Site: brandenburg
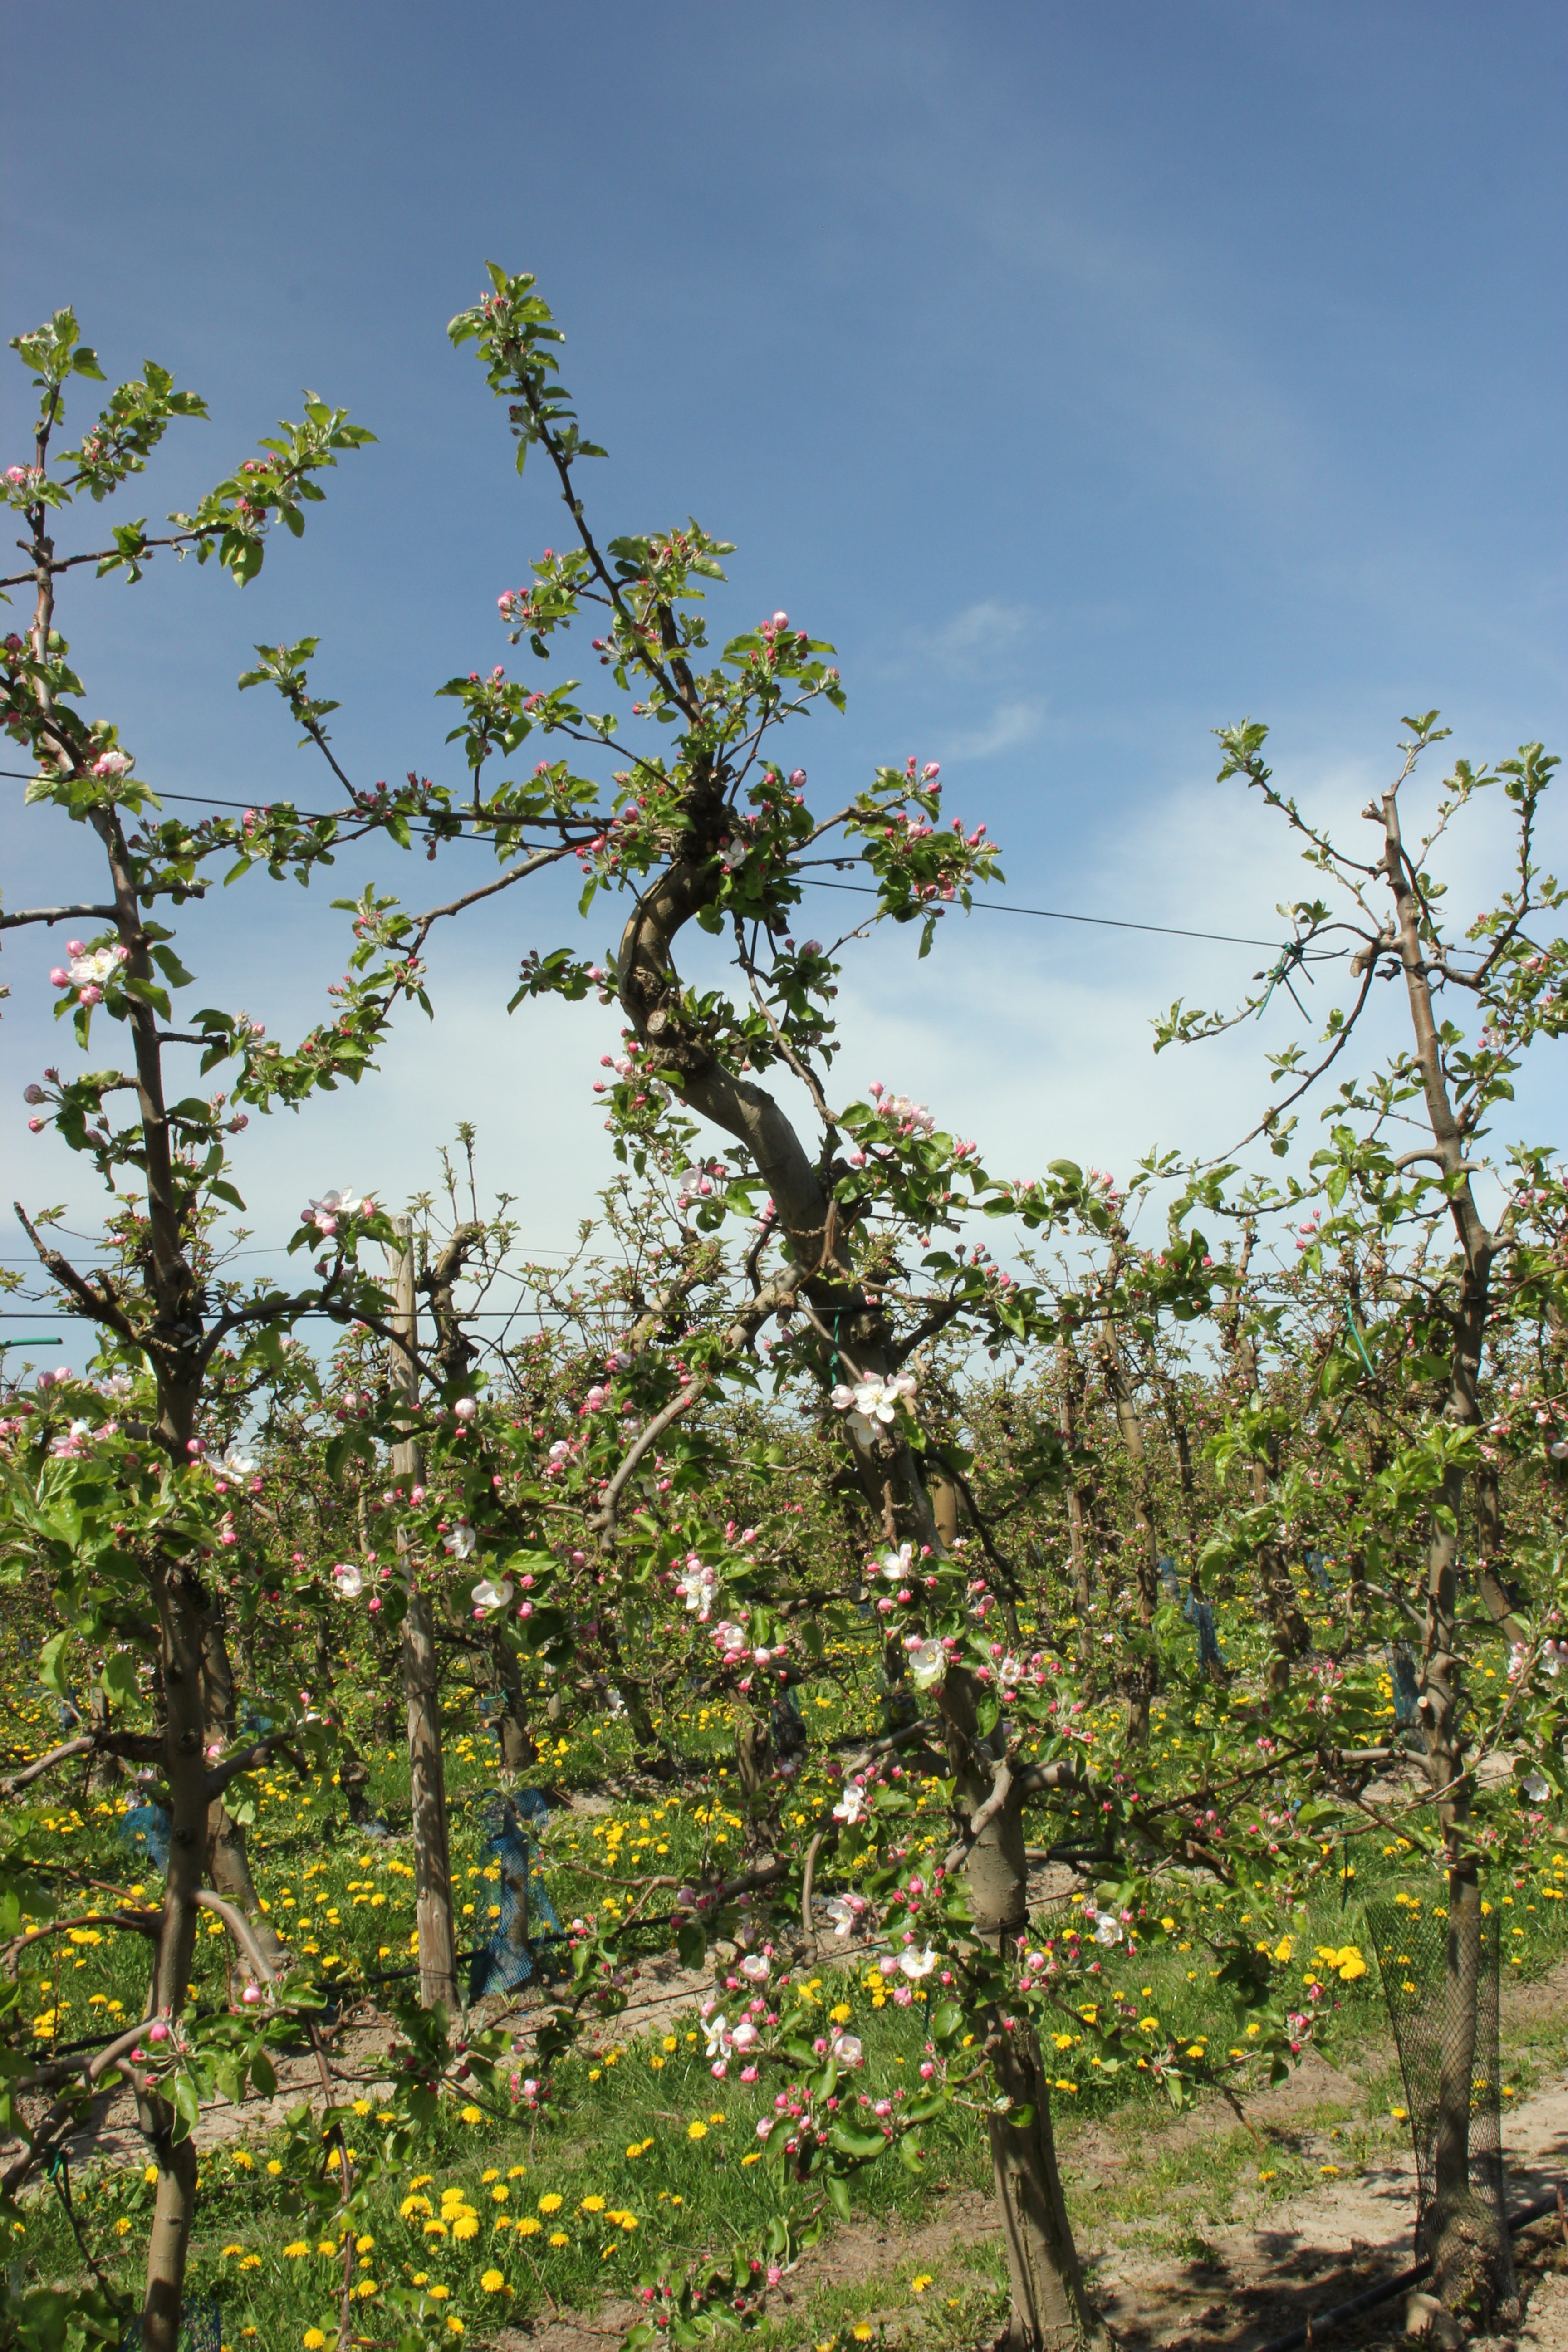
Growth stage (BBCH 57): Inflorescence emergence